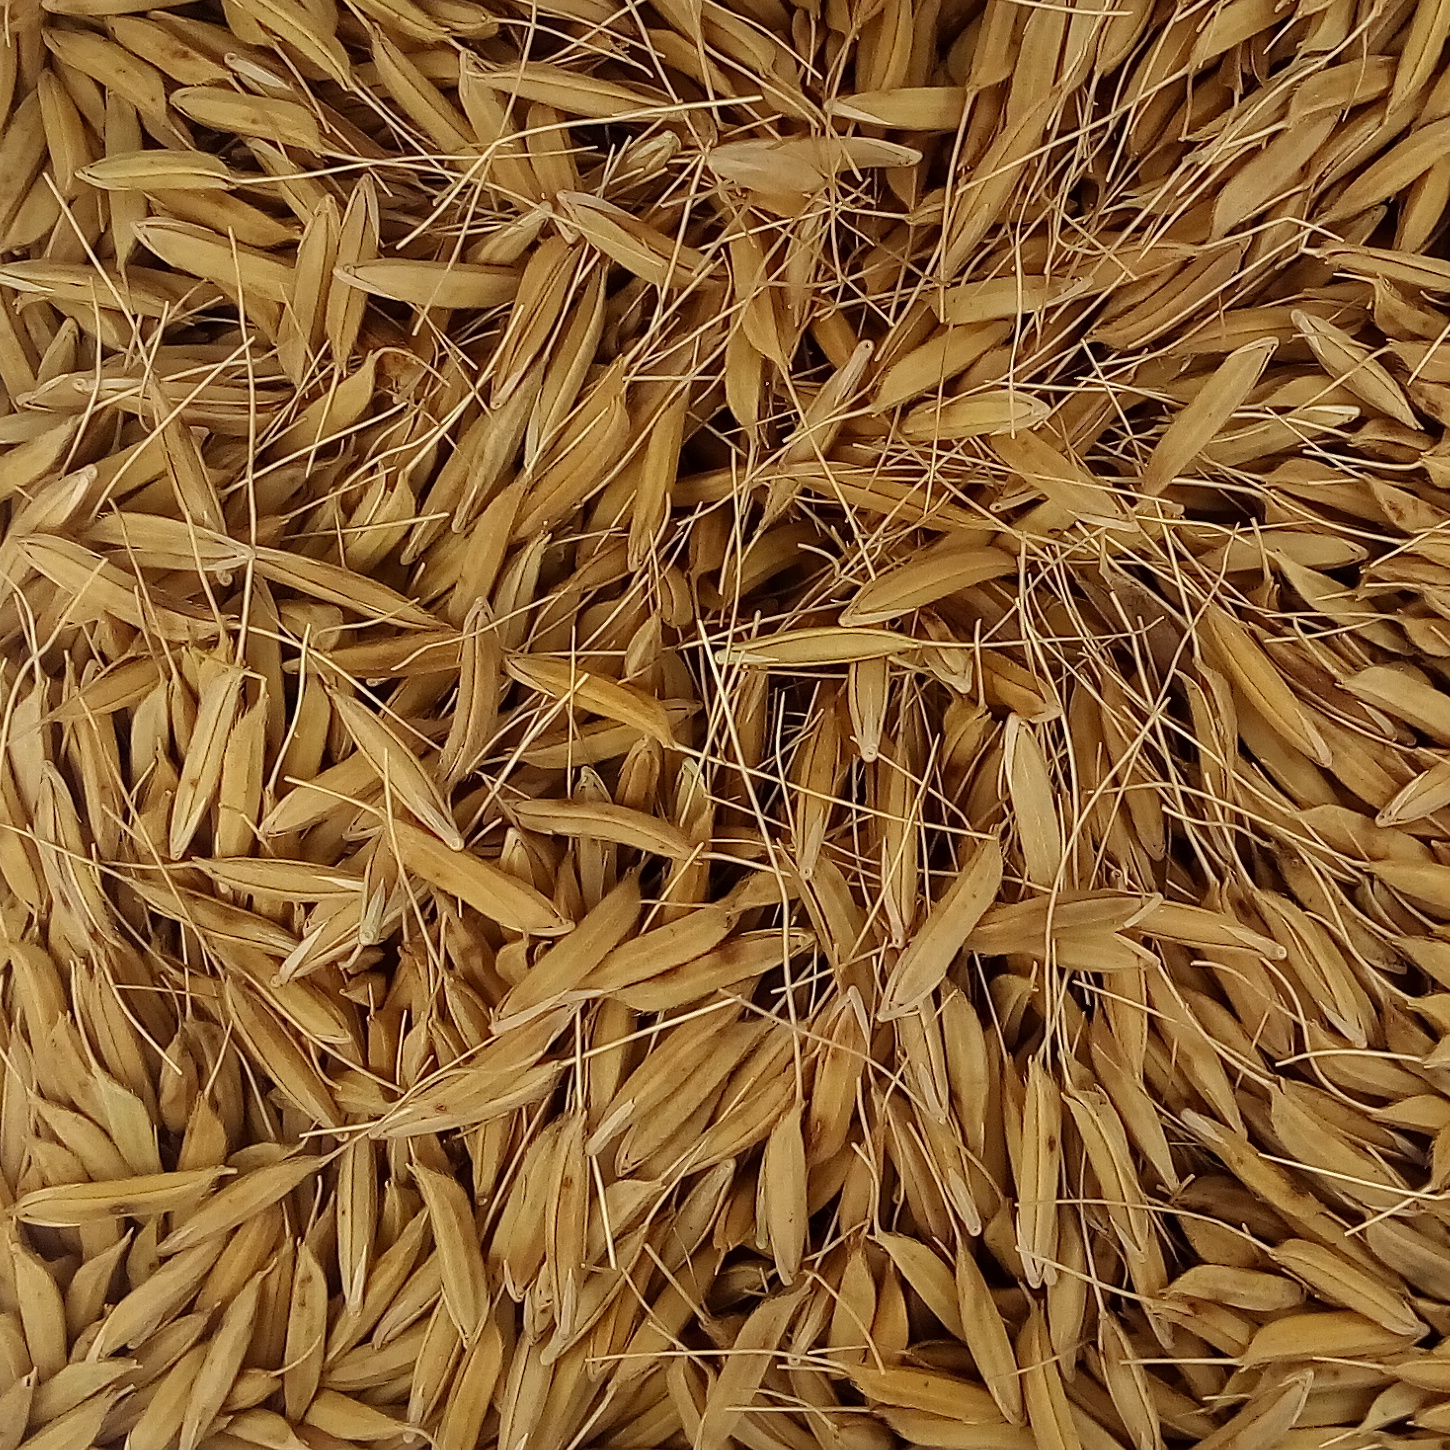
Rice seed variety: PB_6